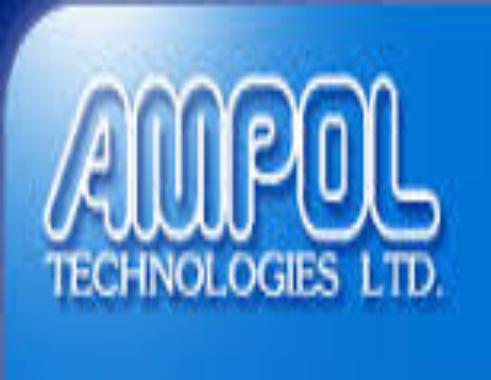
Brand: Ampol
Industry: Others